Atmosphere of Jupiter

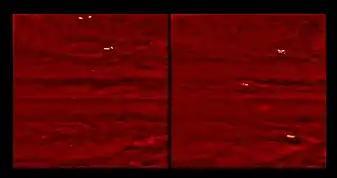
Lightning on Jupiter's night side, imaged by the Galileo orbiter in 1997

Oval BA is a red storm in Jupiter's southern hemisphere similar in form to, though smaller than, the Great Red Spot (it is often affectionately referred to as "Red Spot Jr.", "Red Jr." or "The Little Red Spot"). A feature in the South Temperate Belt, Oval BA was first seen in 2000 after the collision of three small white storms, and has intensified since then.